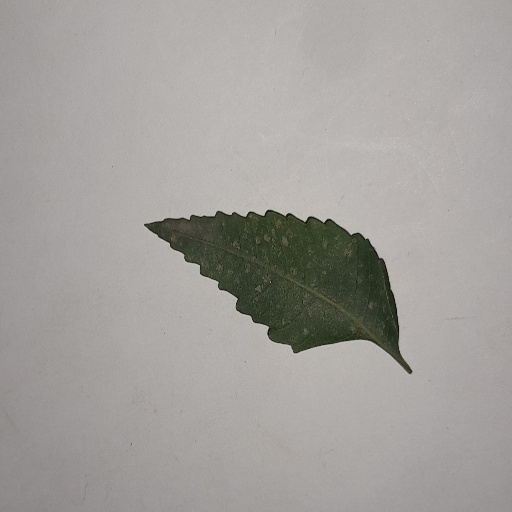
Species: Neem
Leaf condition: Powdery Mildew